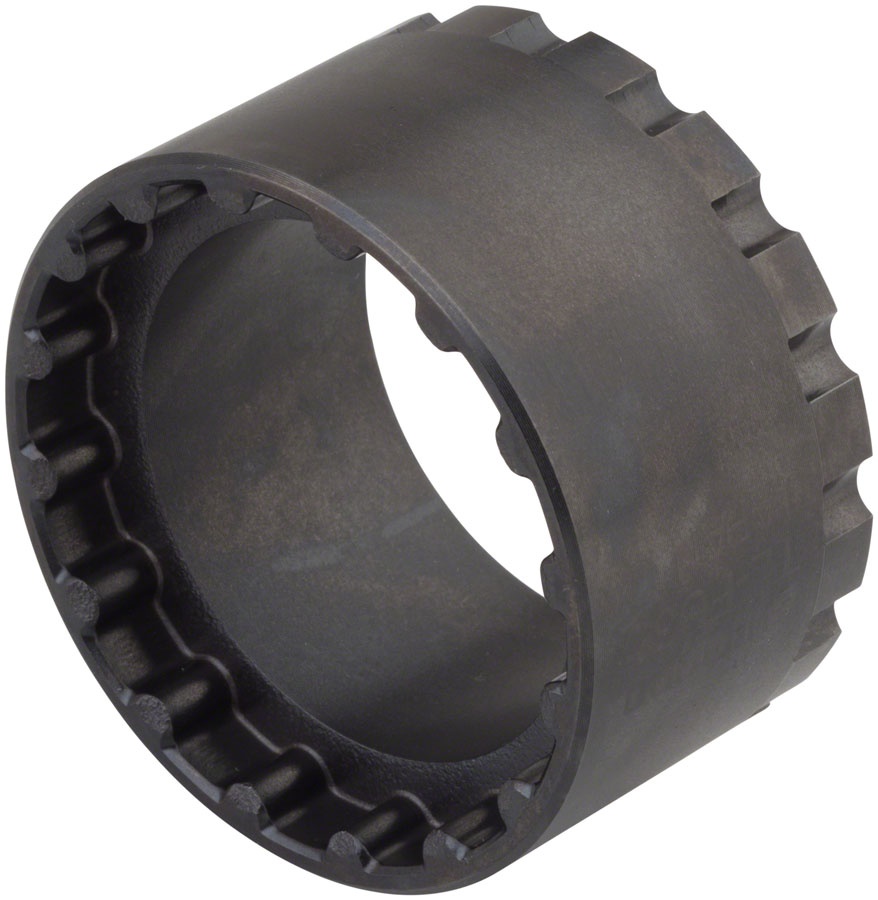
Shimano TL-FC38 Installation Removal Tool STEPS DU-E6000/E6001 Ebike Motor Unit
.top{margin-bottom:30px;}.top li{margin-left:5%;margin-right:5%;margin-top:10px;line-height:120%;list-style-position:outside;} Shimano TL-FC38 Installation and Removal Tool for STEPS DU-E6000/E6001 Ebike Motor Unit. Adaptor tool for mounting a chainring STePS DU-E6000 / DE-E6001 drive unit.
Brand: Shimano
Category: Sporting Goods > Outdoor Recreation > Cycling > Bicycle Accessories > Bicycle Tools